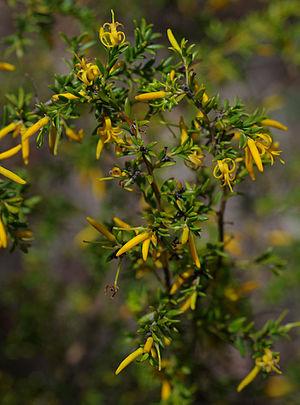
Persoonia terminalis est une espèce d'arbrisseau de la famille des Proteaceae, endémique de l'est de l'Australie. L'espèce a été décrite en 1991 par Lawrie Johnson et Peter Weston des jardins botaniques royaux de Sydney à partir d'un spécimen récolté par Weston et P.G. Richards à 3,4 kilomètres au sud de Torrington sur l'axe reliant Torrington à Emmaville.